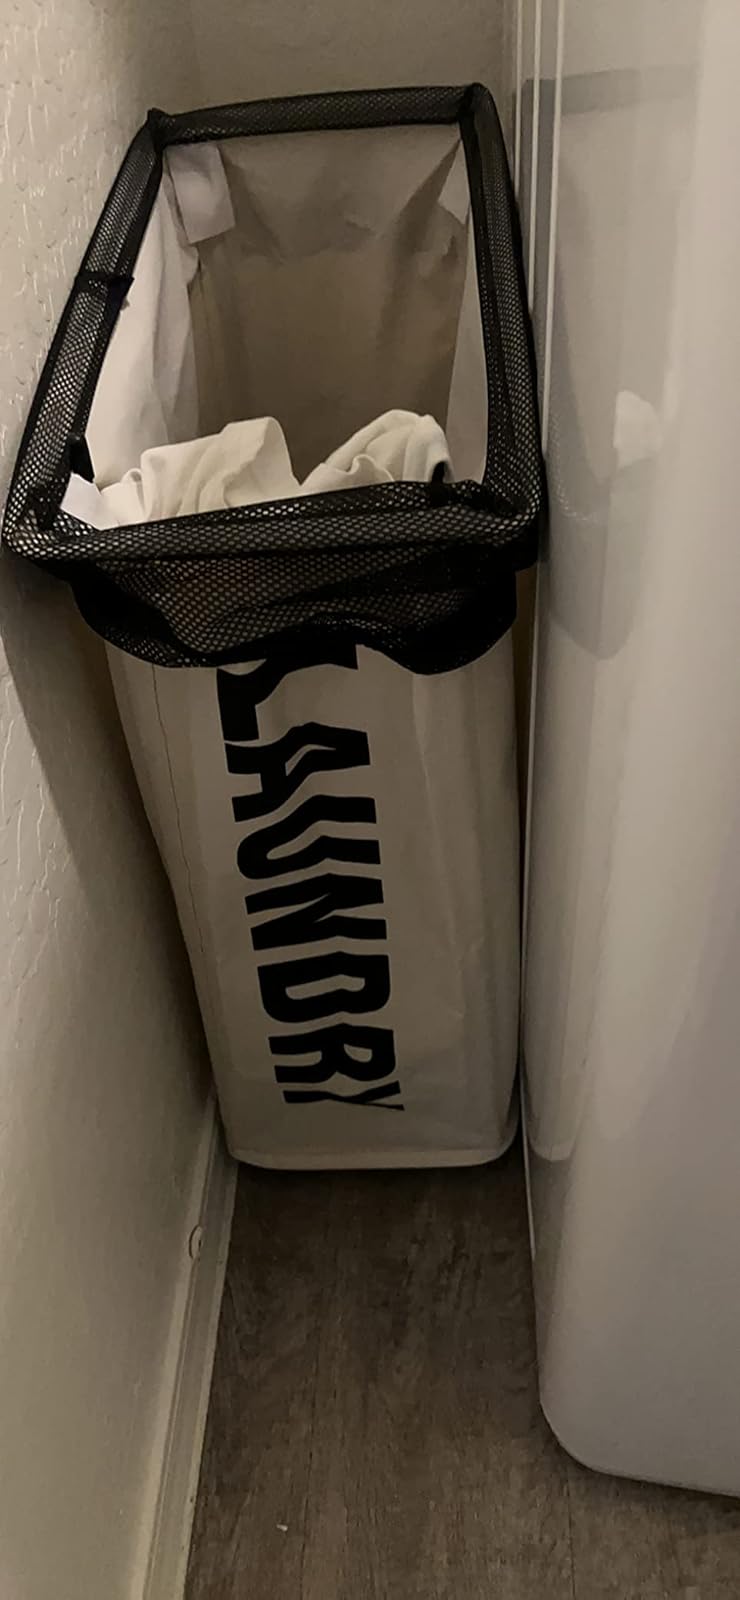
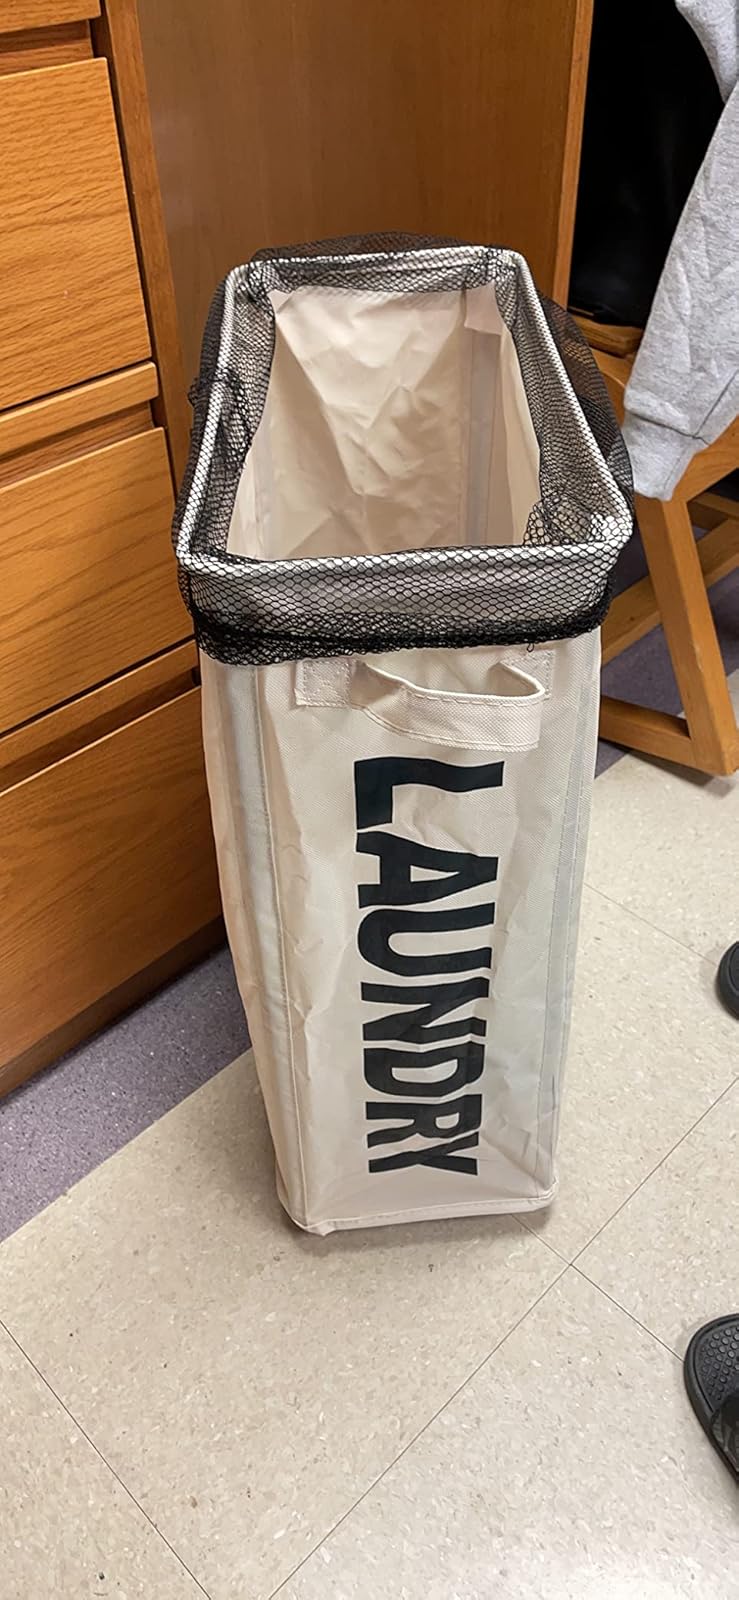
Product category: items_hamper
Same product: yes